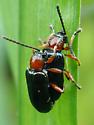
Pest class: cereal_leaf_beetle